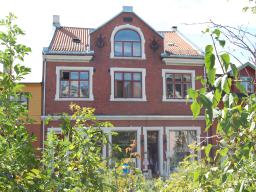
Label: Background_without_leaves